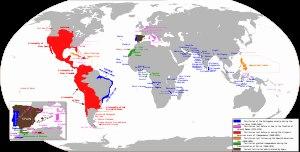
La révolution philippine, qui a lieu de 1896 à 1898, est un épisode majeur de l'histoire des Philippines, ainsi que de l'histoire coloniale de l'Espagne et de la guerre hispano-américaine. Elle aboutit, après plus de trois siècles de colonisation espagnole, à l'indépendance des Philippines et la proclamation de la Première République.
L'Italie possède une histoire qui est intimement liée à l'Europe et au bassin méditerranéen.
Les conquistadors sont des explorateurs, et plus généralement les chefs d'expédition et leurs soldats qui ont exploré puis conquis le Nouveau Monde du XVᵉ au XVIᵉ siècles pour la couronne de Castille, participant directement à la conquête de l'Amérique. Cet épisode de l'histoire est désigné sous le terme colonisation espagnole des Amériques. Un processus similaire eut lieu ultérieurement dans le pacifique, aux Philippines et Guam. Plus que de simples explorateurs, ils ont un caractère essentiellement militaire. Au Brésil, le terme utilisé pour la colonisation est bandeirante.